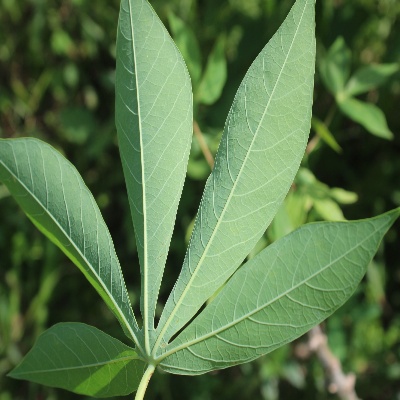
Crop: Cassava
Condition: healthy